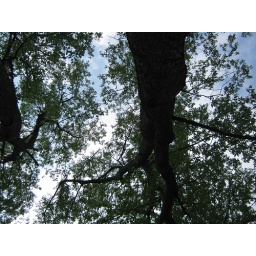
i took this sitting at the base of the tree, lifting the camera over my head and shooting blind.